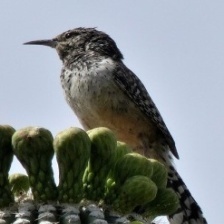
Species: CACTUS WREN
Scientific name: CAMPYLORHYNCHUS BRUNNEICAPILLUS